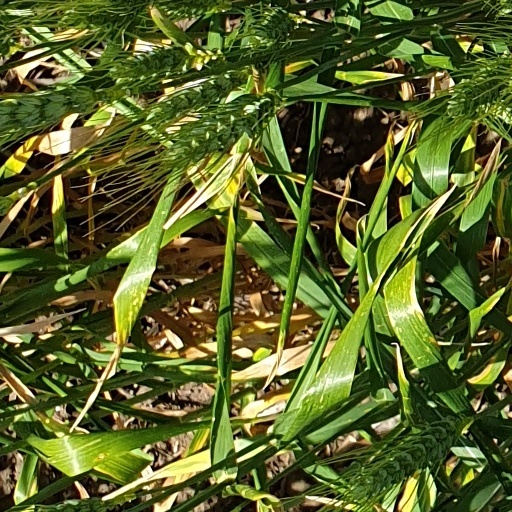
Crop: wheat